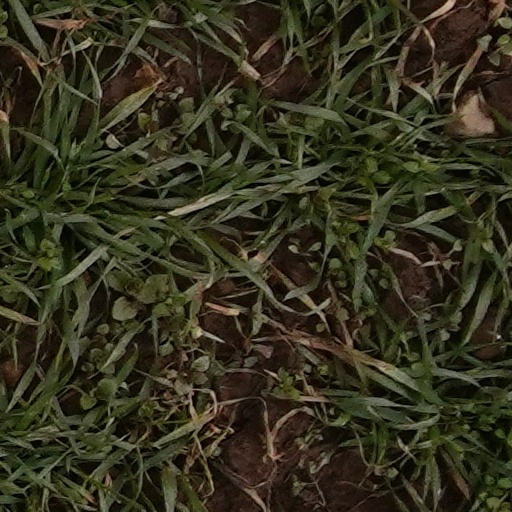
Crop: wheat